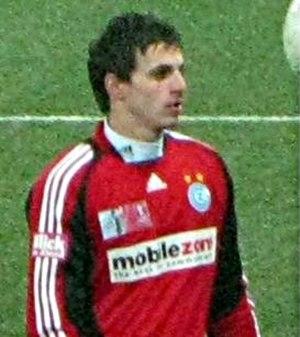
Eldin Jakupović, né le 2 octobre 1984 à Kozarac, est un footballeur international suisse qui évolue au poste de gardien de but à Leicester City.